Kidnapping of Elizabeth Smart

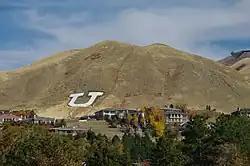
Federal Heights, the neighborhood where Smart resided, and from where she was kidnapped

In the early hours of June 5, 2002, Mitchell broke into the home of Ed and Lois Smart in the Federal Heights neighborhood of Salt Lake City, where they lived with their six children. He abducted fourteen-year-old Elizabeth Smart from the bedroom she shared with her nine-year-old sister, Mary Katherine. Mary Katherine was awakened but pretended to be asleep, and later reported that: